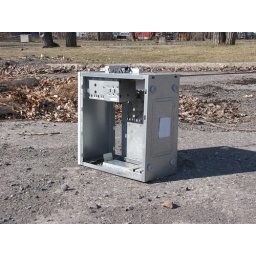
Commute to the office in Montreal on a spring Sunday morningThis abandoned PC was sitting in a parking lot.